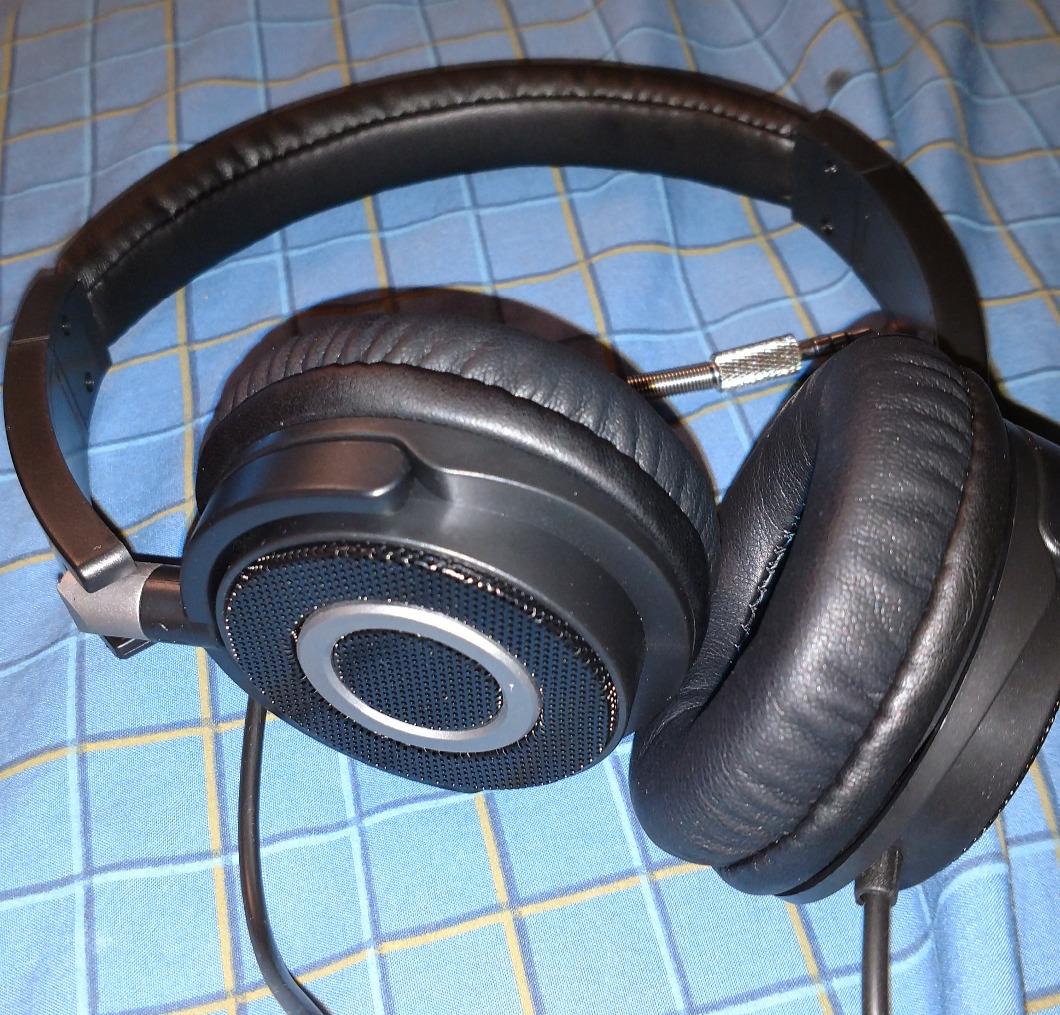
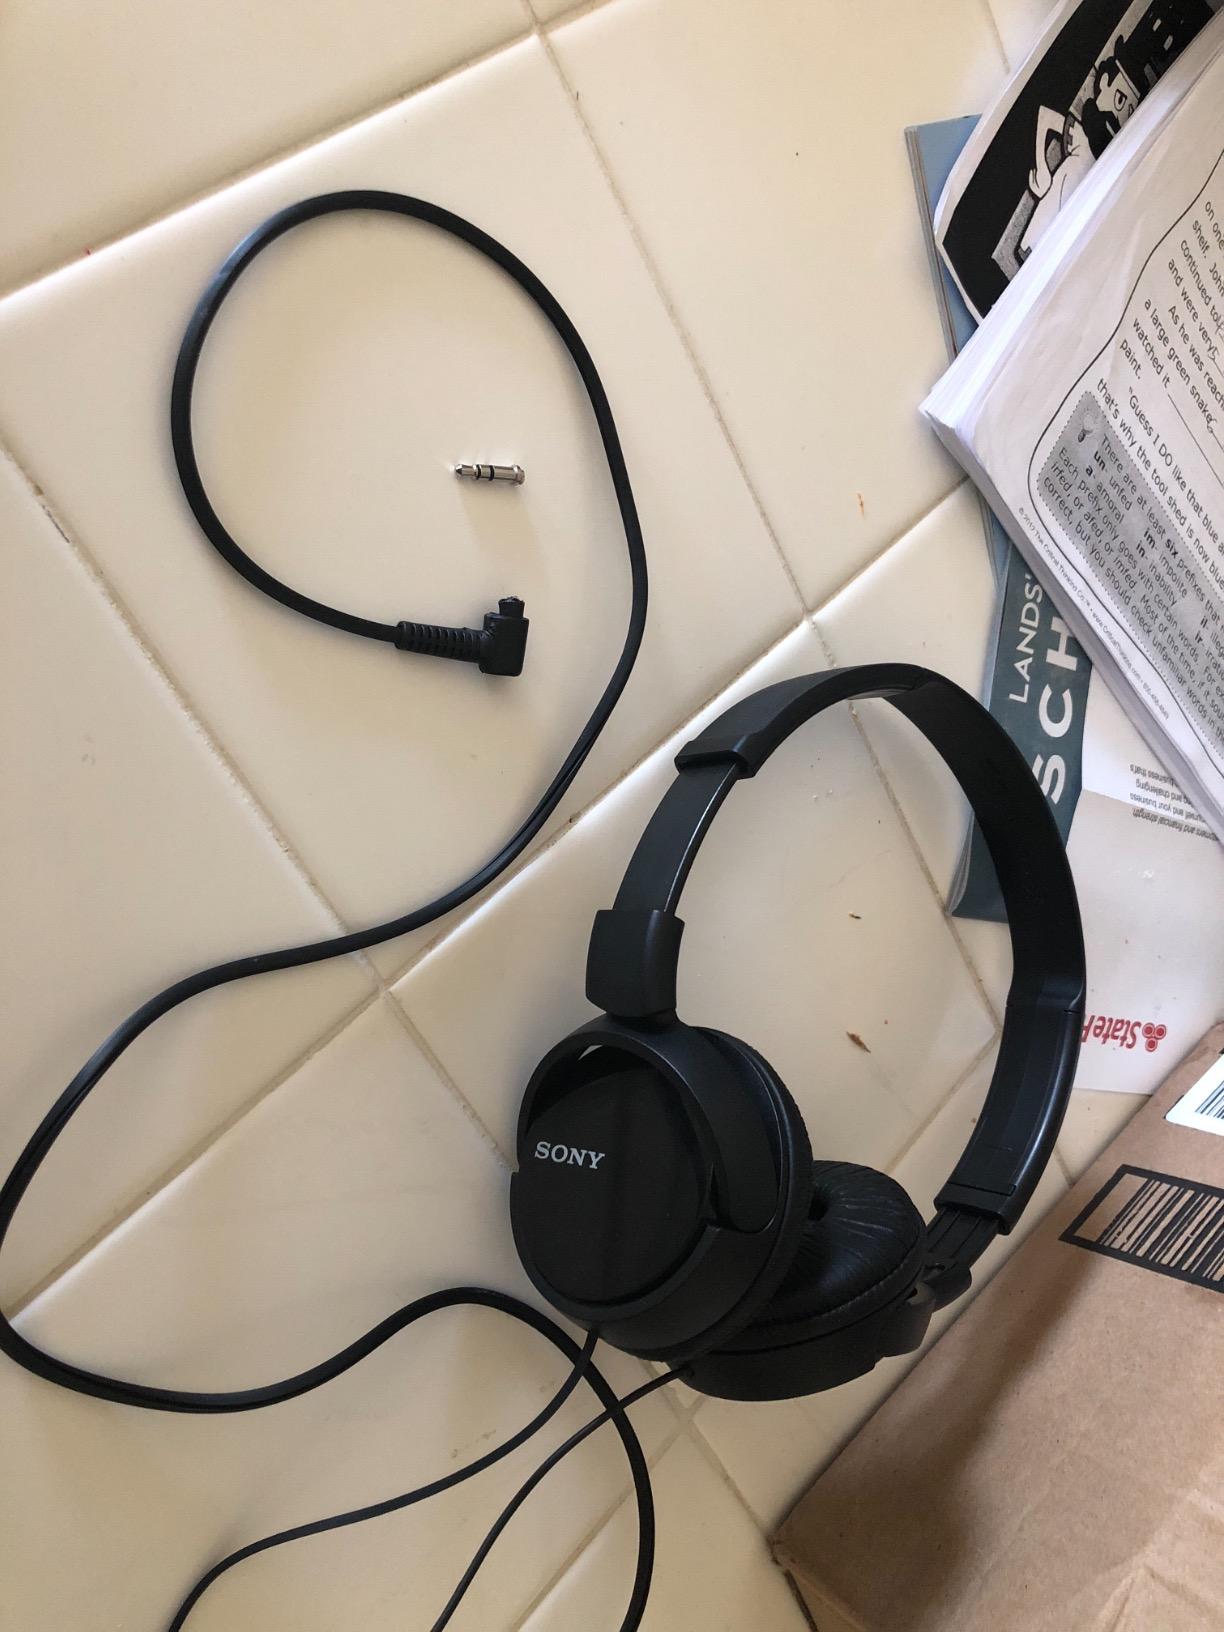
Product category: headphones
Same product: no